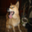
Label: dog